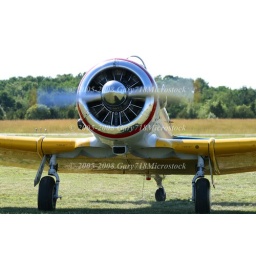
an old airplane displayed in field